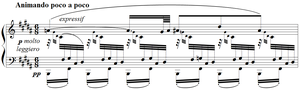
Debussy - Etude ""pour les agréments"", mes.33"
Les Études constituent le dernier recueil pour piano de Claude Debussy, comprenant douze pièces composées entre le 5 août et le 29 septembre 1915. Réparties en deux « livres » et dédiées à la mémoire de Frédéric Chopin, elles ont fait l'objet de créations partielles par les pianistes George Copeland, le 21 novembre 1916 à New York, Walter Rummel, le 14 décembre 1916 dans le cadre des concerts au profit de « l'aide affectueuse aux musiciens », à Paris, et Marguerite Long, le 10 novembre 1917 à la Société nationale de musique.